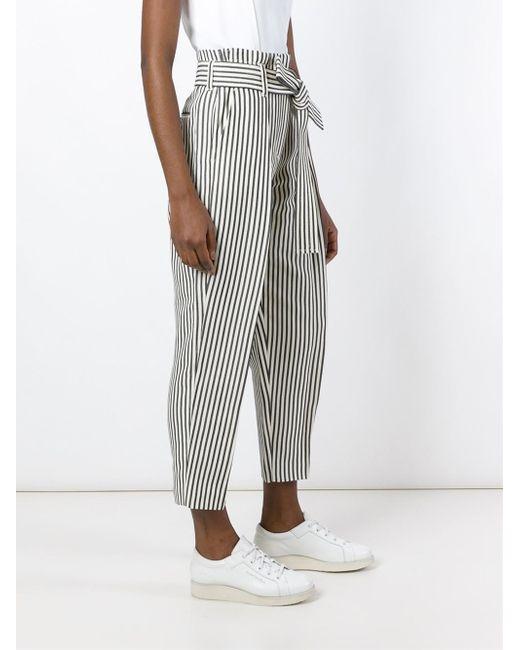
freizeithose aus schwarzer und weißer Baumwolle